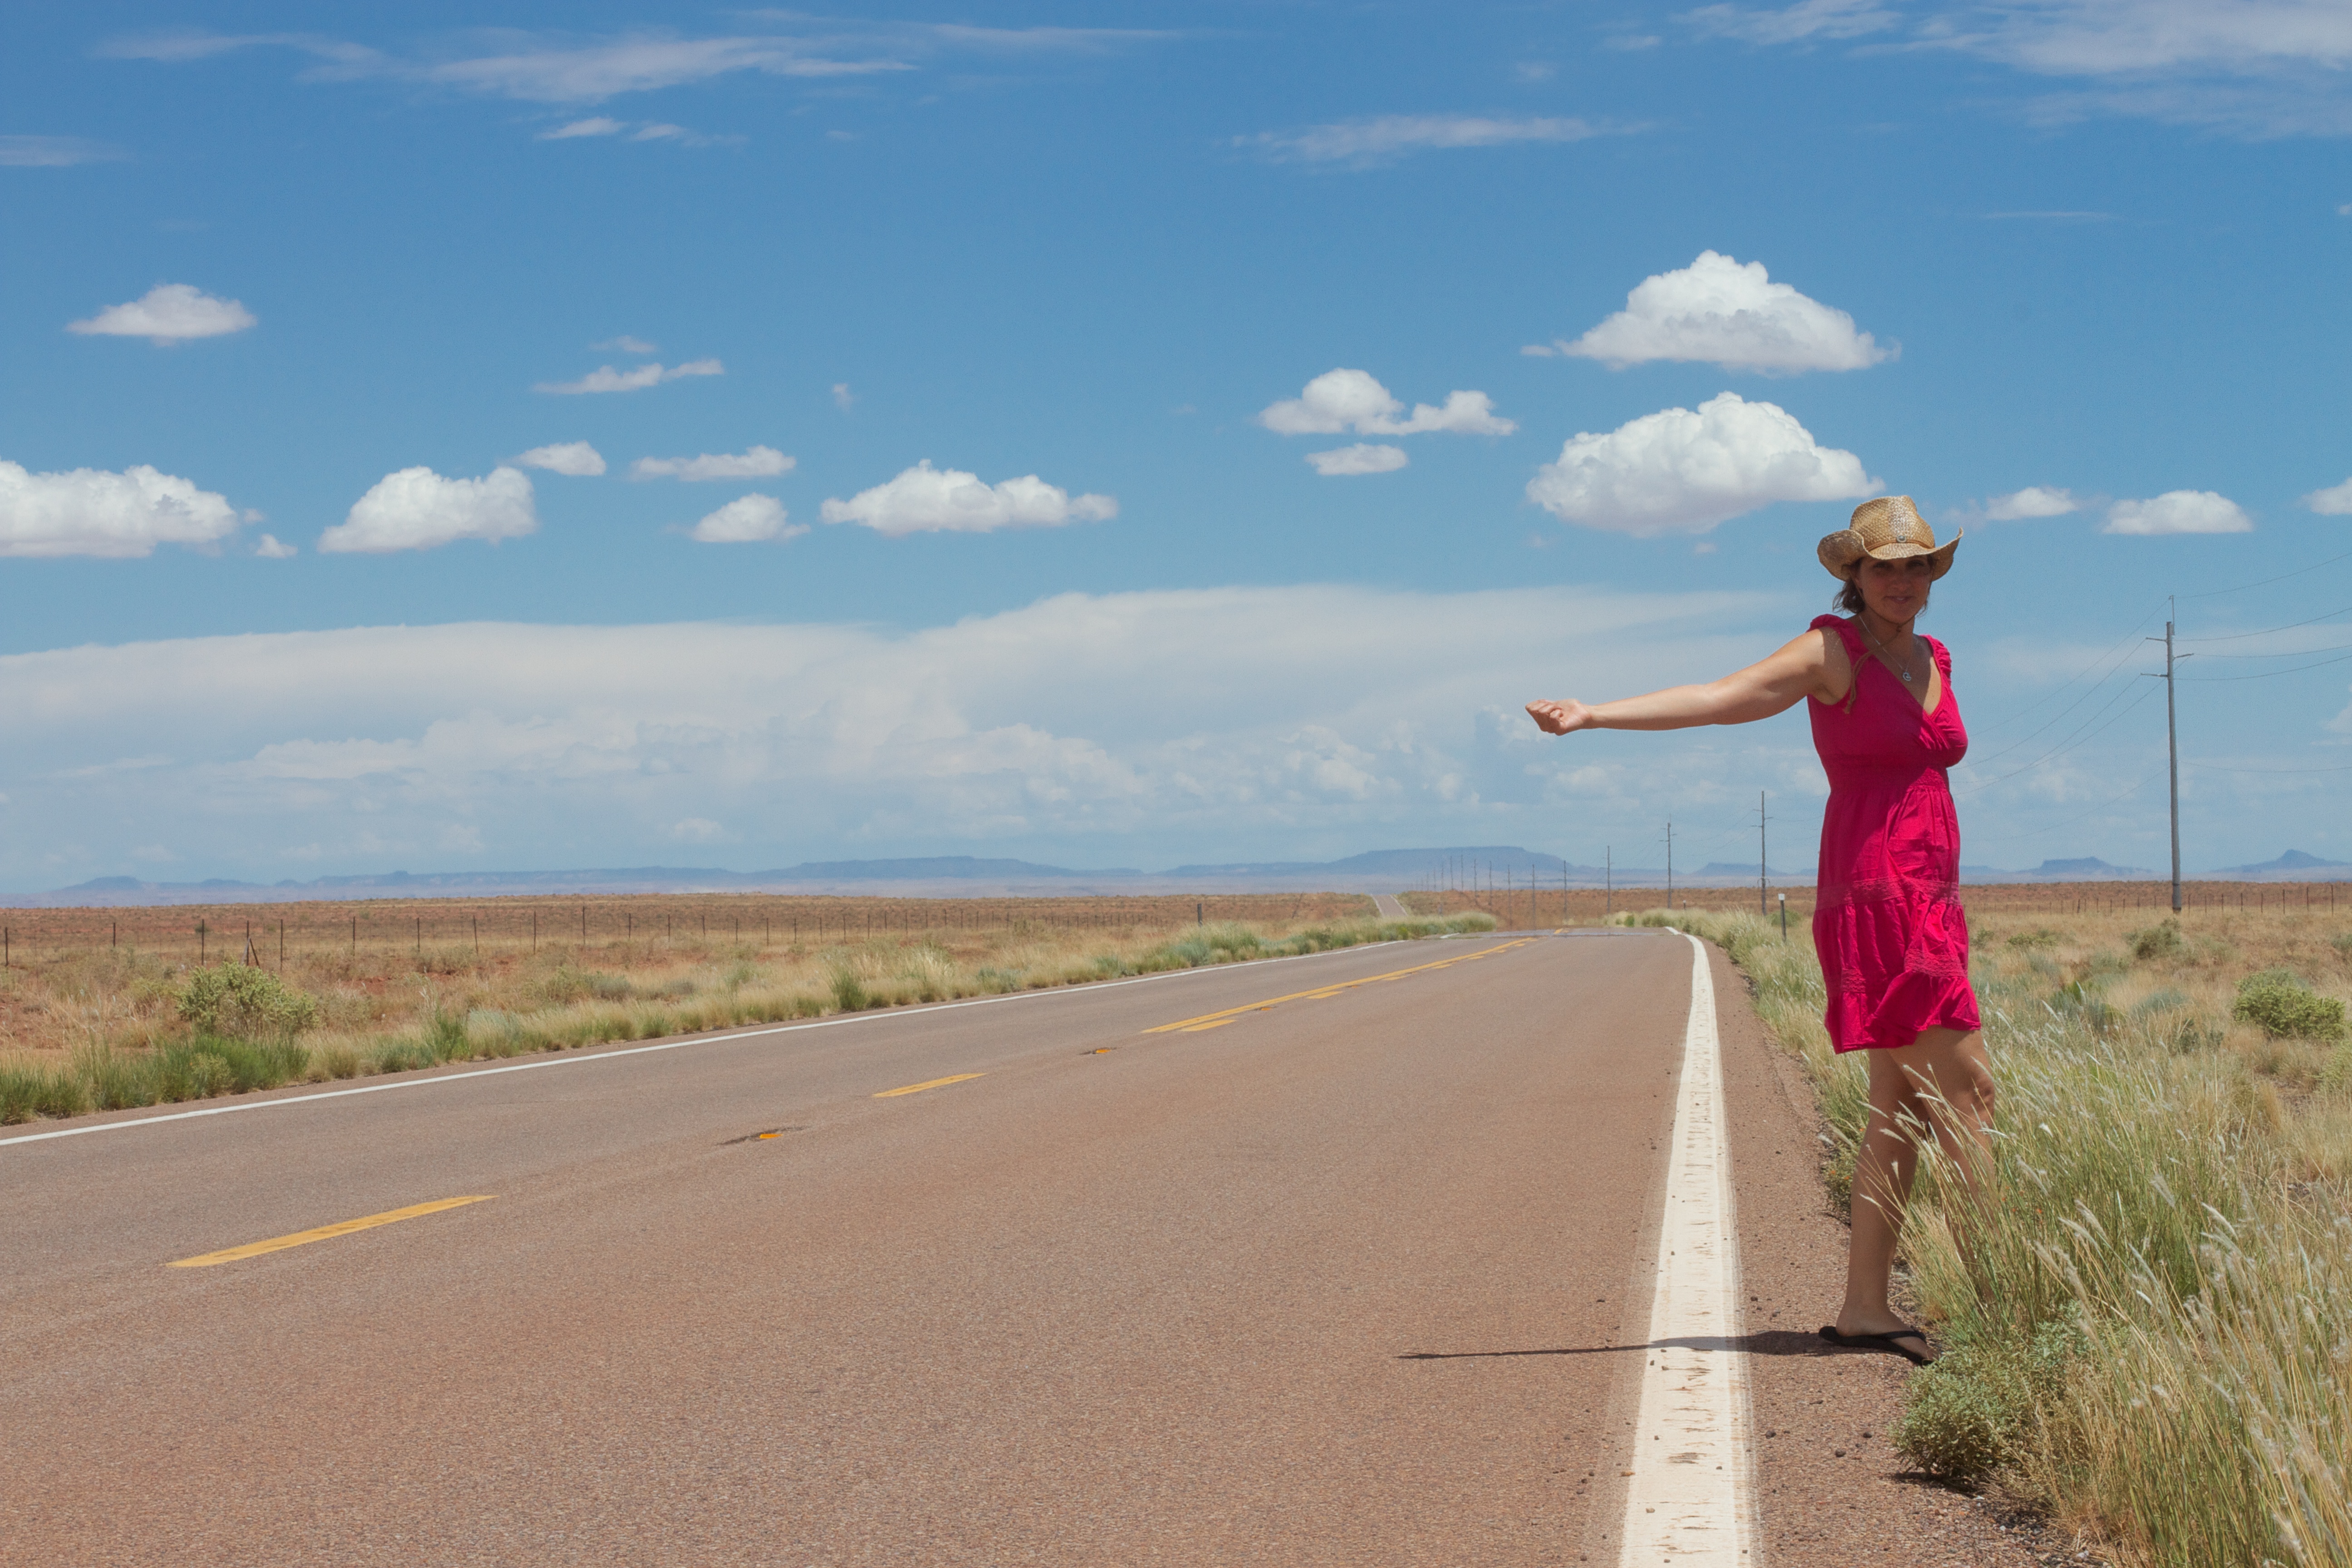
sea, coast, sand, horizon, wind, vacation, road trip, giulia